McAlmond House

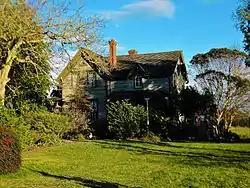

McAlmond House is a Gothic Revival farmhouse that built in 1862. The house stands on the bluffs of Dungeness near Sequim, Clallam County, Washington.